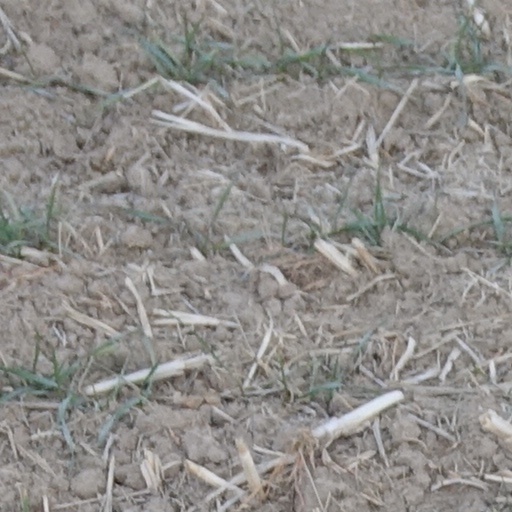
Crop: wheat